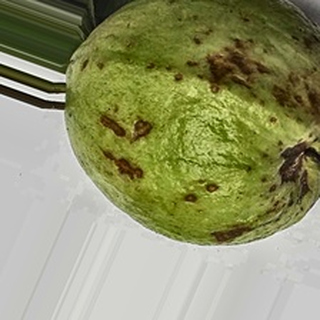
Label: guava_anthracnose